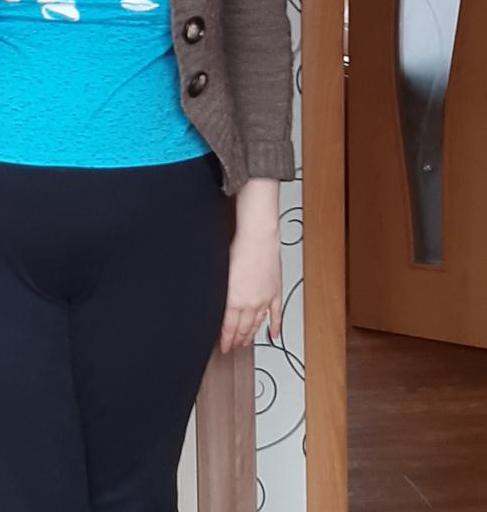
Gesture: no_gesture